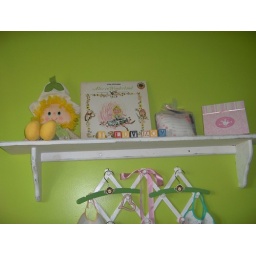
shelf and rack over changing table